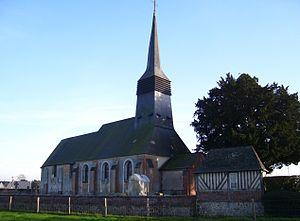
Façade nord de l'église Saint-Martin de Bazoques (Eure).